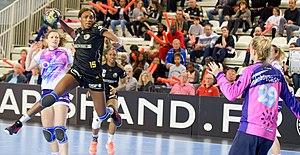
Match de LFH entre Issy Paris Hand et Dijon. A Issy Les Moulineaux, le 22 avril 2017.
Kalidiatou Niakaté née le 15 mars 1995 à Paris, est une joueuse de handball française évoluant au poste d'arrière gauche.